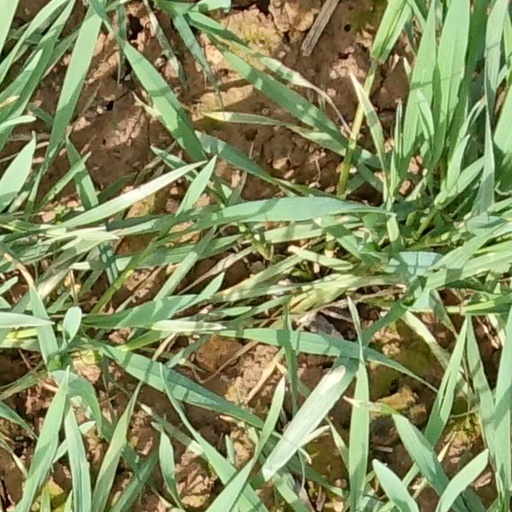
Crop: wheat